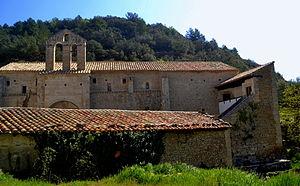
Castellfort est une commune d'Espagne de la province de Castellón dans la Communauté valencienne. Elle est située dans la comarque de Ports et dans la zone à prédominance linguistique valencienne. Elle fait partie de la Mancomunidad Comarcal Els Ports.